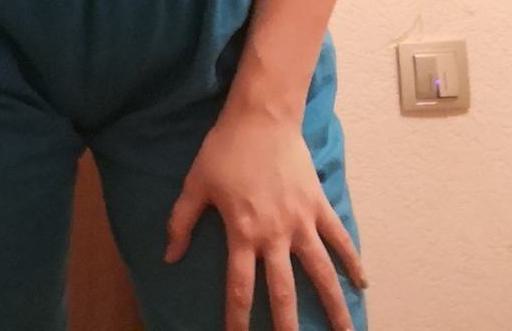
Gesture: no_gesture